Roman Staněk

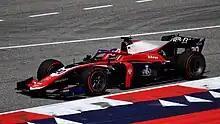
Staněk driving the Dallara F2 2018 during the 2023 Spielberg Formula 2 round

Stanĕk partook in the 2022 F2 post-season test with Trident. On 11 January 2023, it was announced that he would be promoted to Formula 2 on a full-time basis with the Italian outfit, partnering Frenchman Clément Novalak. The season proved challenging, and despite flashes of speed that included a run from 22nd to seventh at Monaco and qualifying third at Monza, the Czech driver finished 18th in the standings.